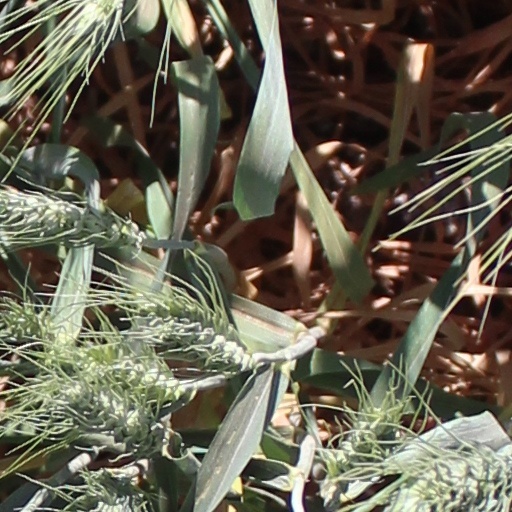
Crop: wheat